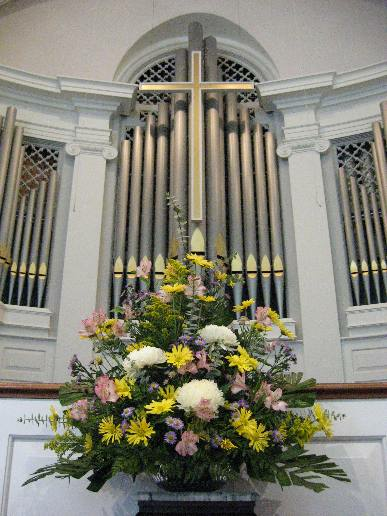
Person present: No